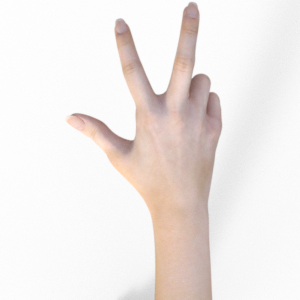
Label: scissors